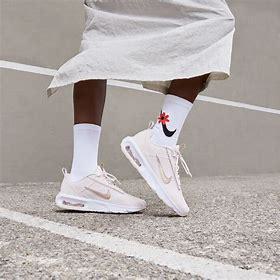
Brand: Nike
Model: Air Max Intrlk Lite